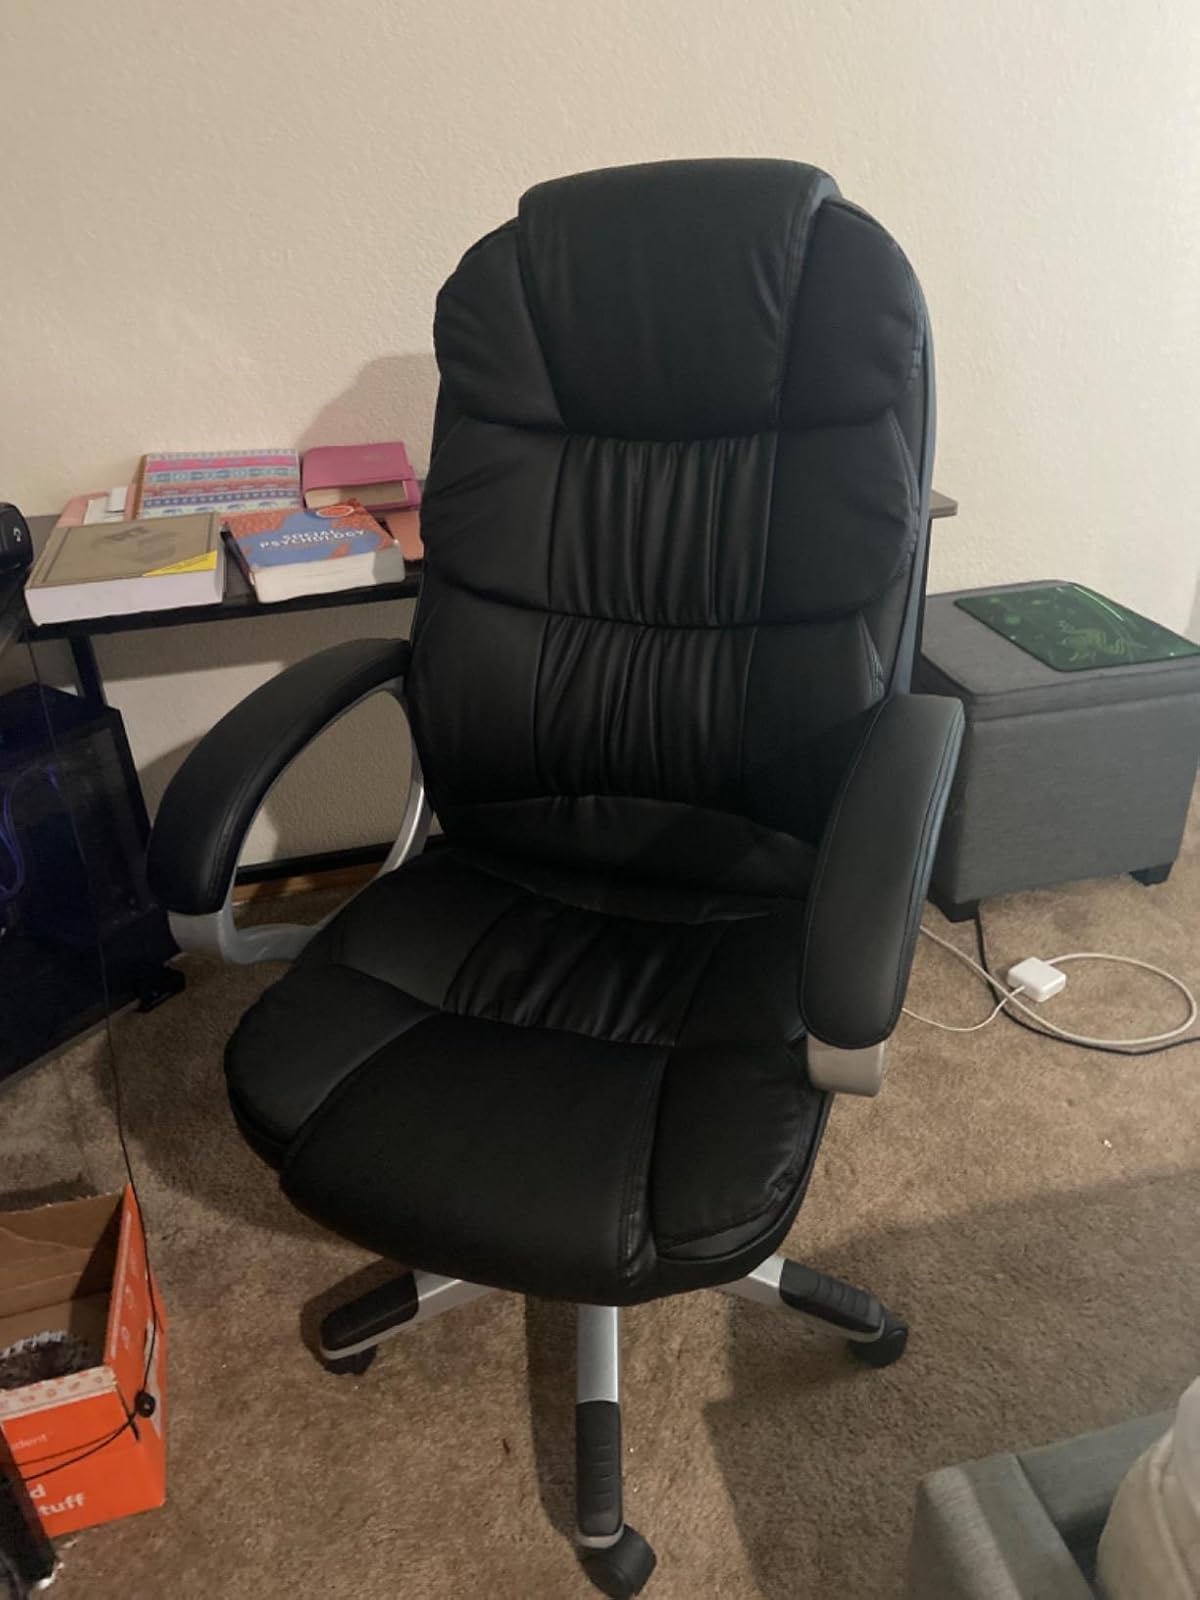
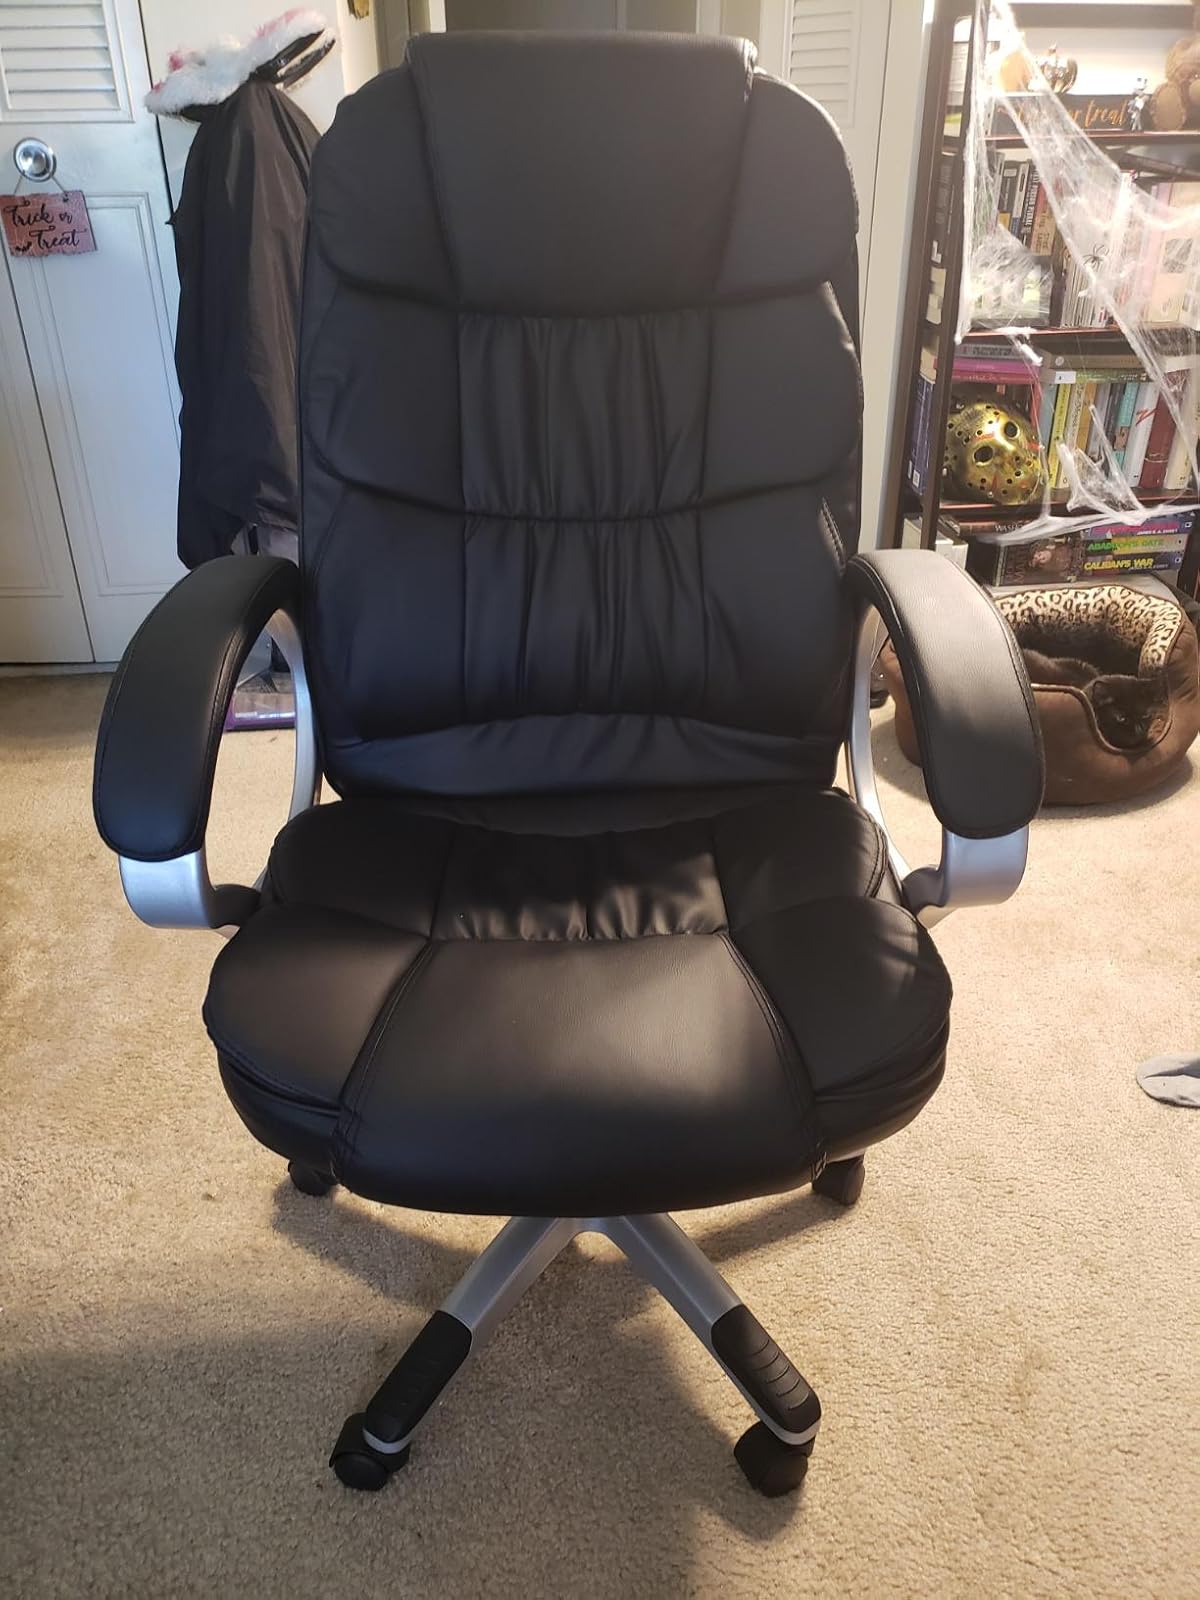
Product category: items_chair
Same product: yes